Elmendorf Air Force Base

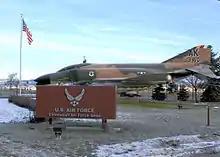
Elmendorf Air Force Base sign outside of Government Hill Gate

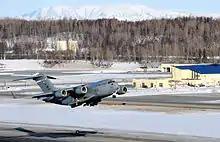
A C-17 Globemaster III taking off from Elmendorf Air Force Base on 26 March 2010

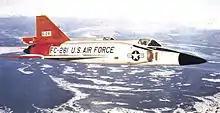
31st Fighter Interceptor Squadron Convair F-102A-75-CO Delta Dagger 56-1281, 1965. Aircraft crashed 12/27/67.

Construction on Elmendorf Field began on 8 June 1940, as a major and permanent military airfield near Anchorage. The first United States Army Air Corps personnel arrived on 12 August 1940. On 12 November 1940, the War Department formally designated what had been popularly referred to as Elmendorf Field as Fort Richardson. The air facilities on the post were named Elmendorf Field in honor of Captain Hugh M. Elmendorf, killed on 13 January 1933, while flight testing the experimental Consolidated Y1P-25, fighter, "32-321", near Wright Field, Ohio.